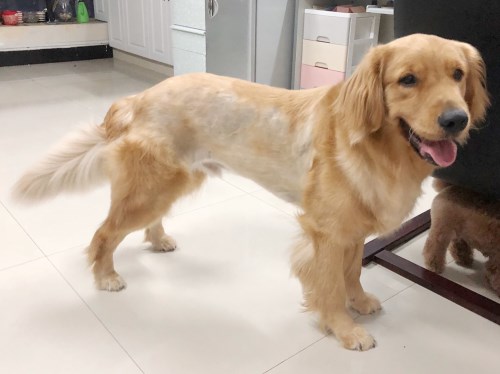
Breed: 5355-n000126-golden_retriever